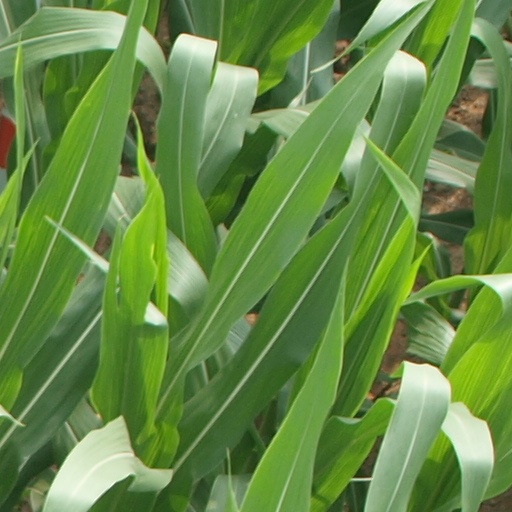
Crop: maize; corn